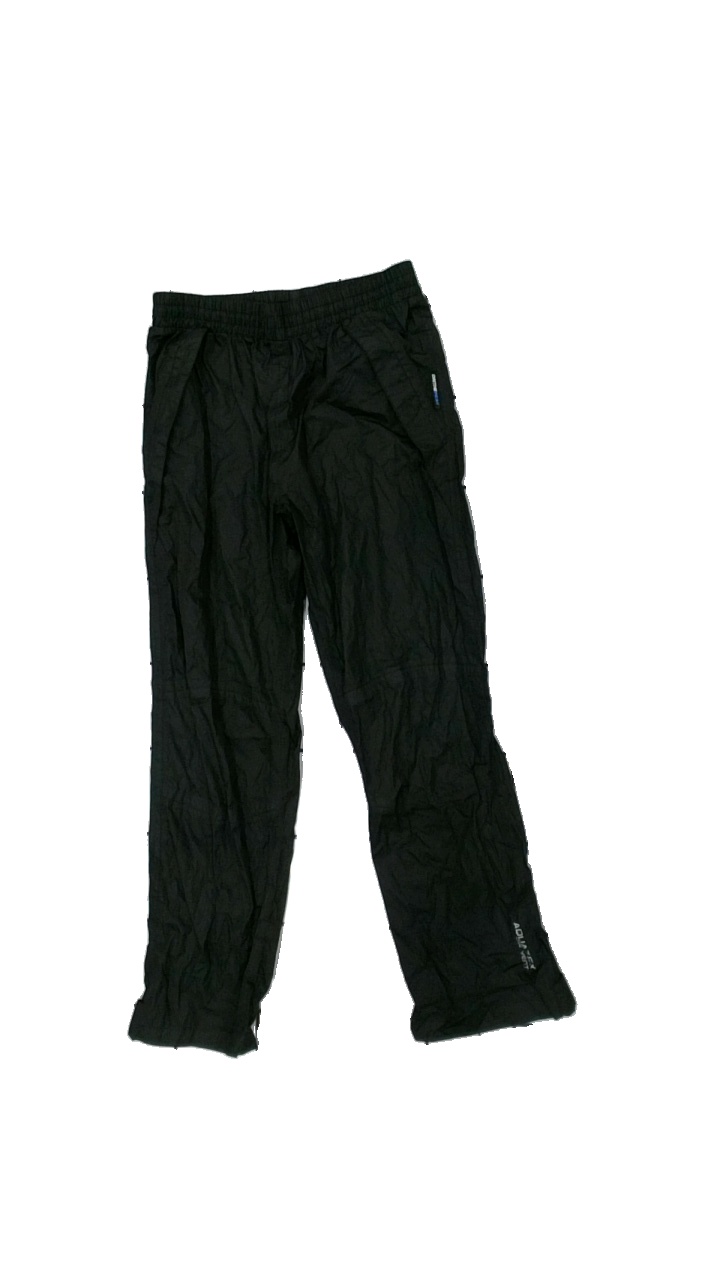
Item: Rain Trousers (Children)
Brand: On The Peak
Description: svarta regn byxor med logga på benet, hål fram och längst ner på benen
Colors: Black
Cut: Regular
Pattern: Logo print
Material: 100% polyester
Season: Autumn
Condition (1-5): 2
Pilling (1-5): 5
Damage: hål
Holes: Major
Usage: Export
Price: <50